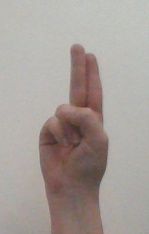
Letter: taa